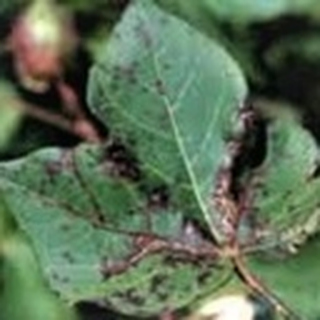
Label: cotton_bacterial_blight